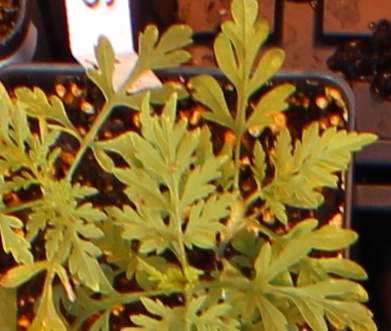
Label: Ragweed